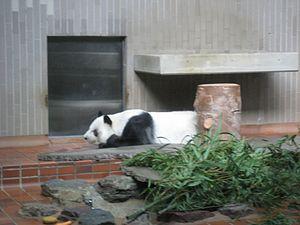
La diplomatie du panda est une pratique utilisée par la Chine consistant à offrir des pandas géants en cadeau afin d'entamer des relations diplomatiques avec un nouveau pays ou afin d'améliorer celles déjà existantes. Cette pratique, déjà utilisée sous la dynastie Tang, a connu son apogée sous la Chine maoïste. C'est à la suite de la formation de la République populaire de Chine en 1949 que l'expression « diplomatie du panda » a commencé à être utilisée.